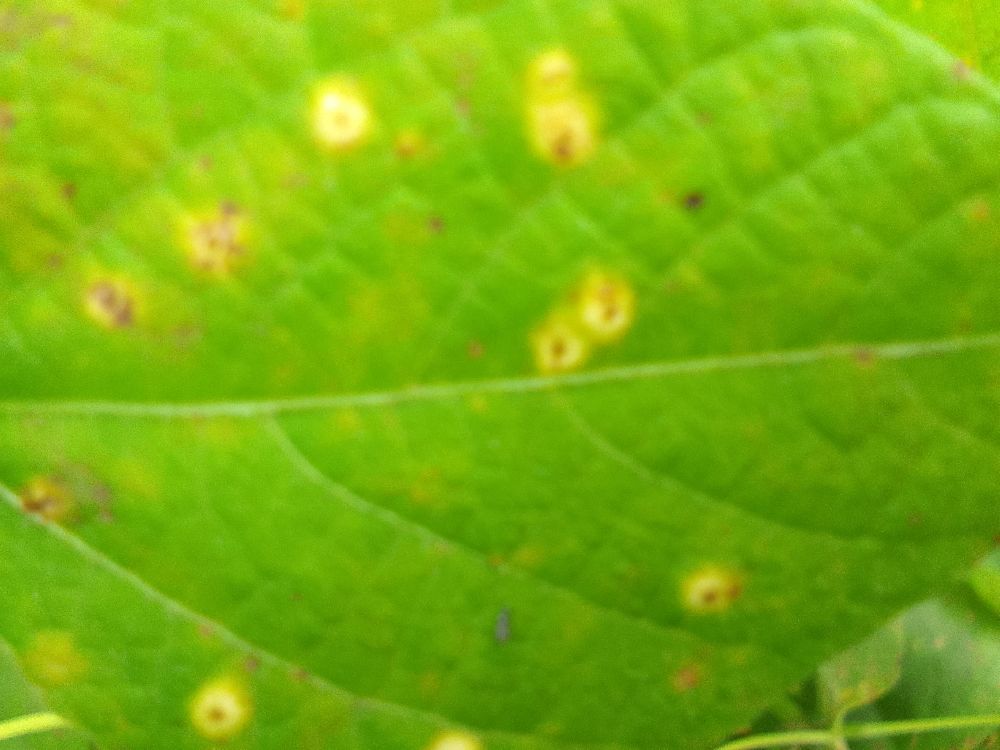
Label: rust